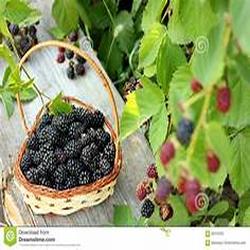
Label: Blackberry